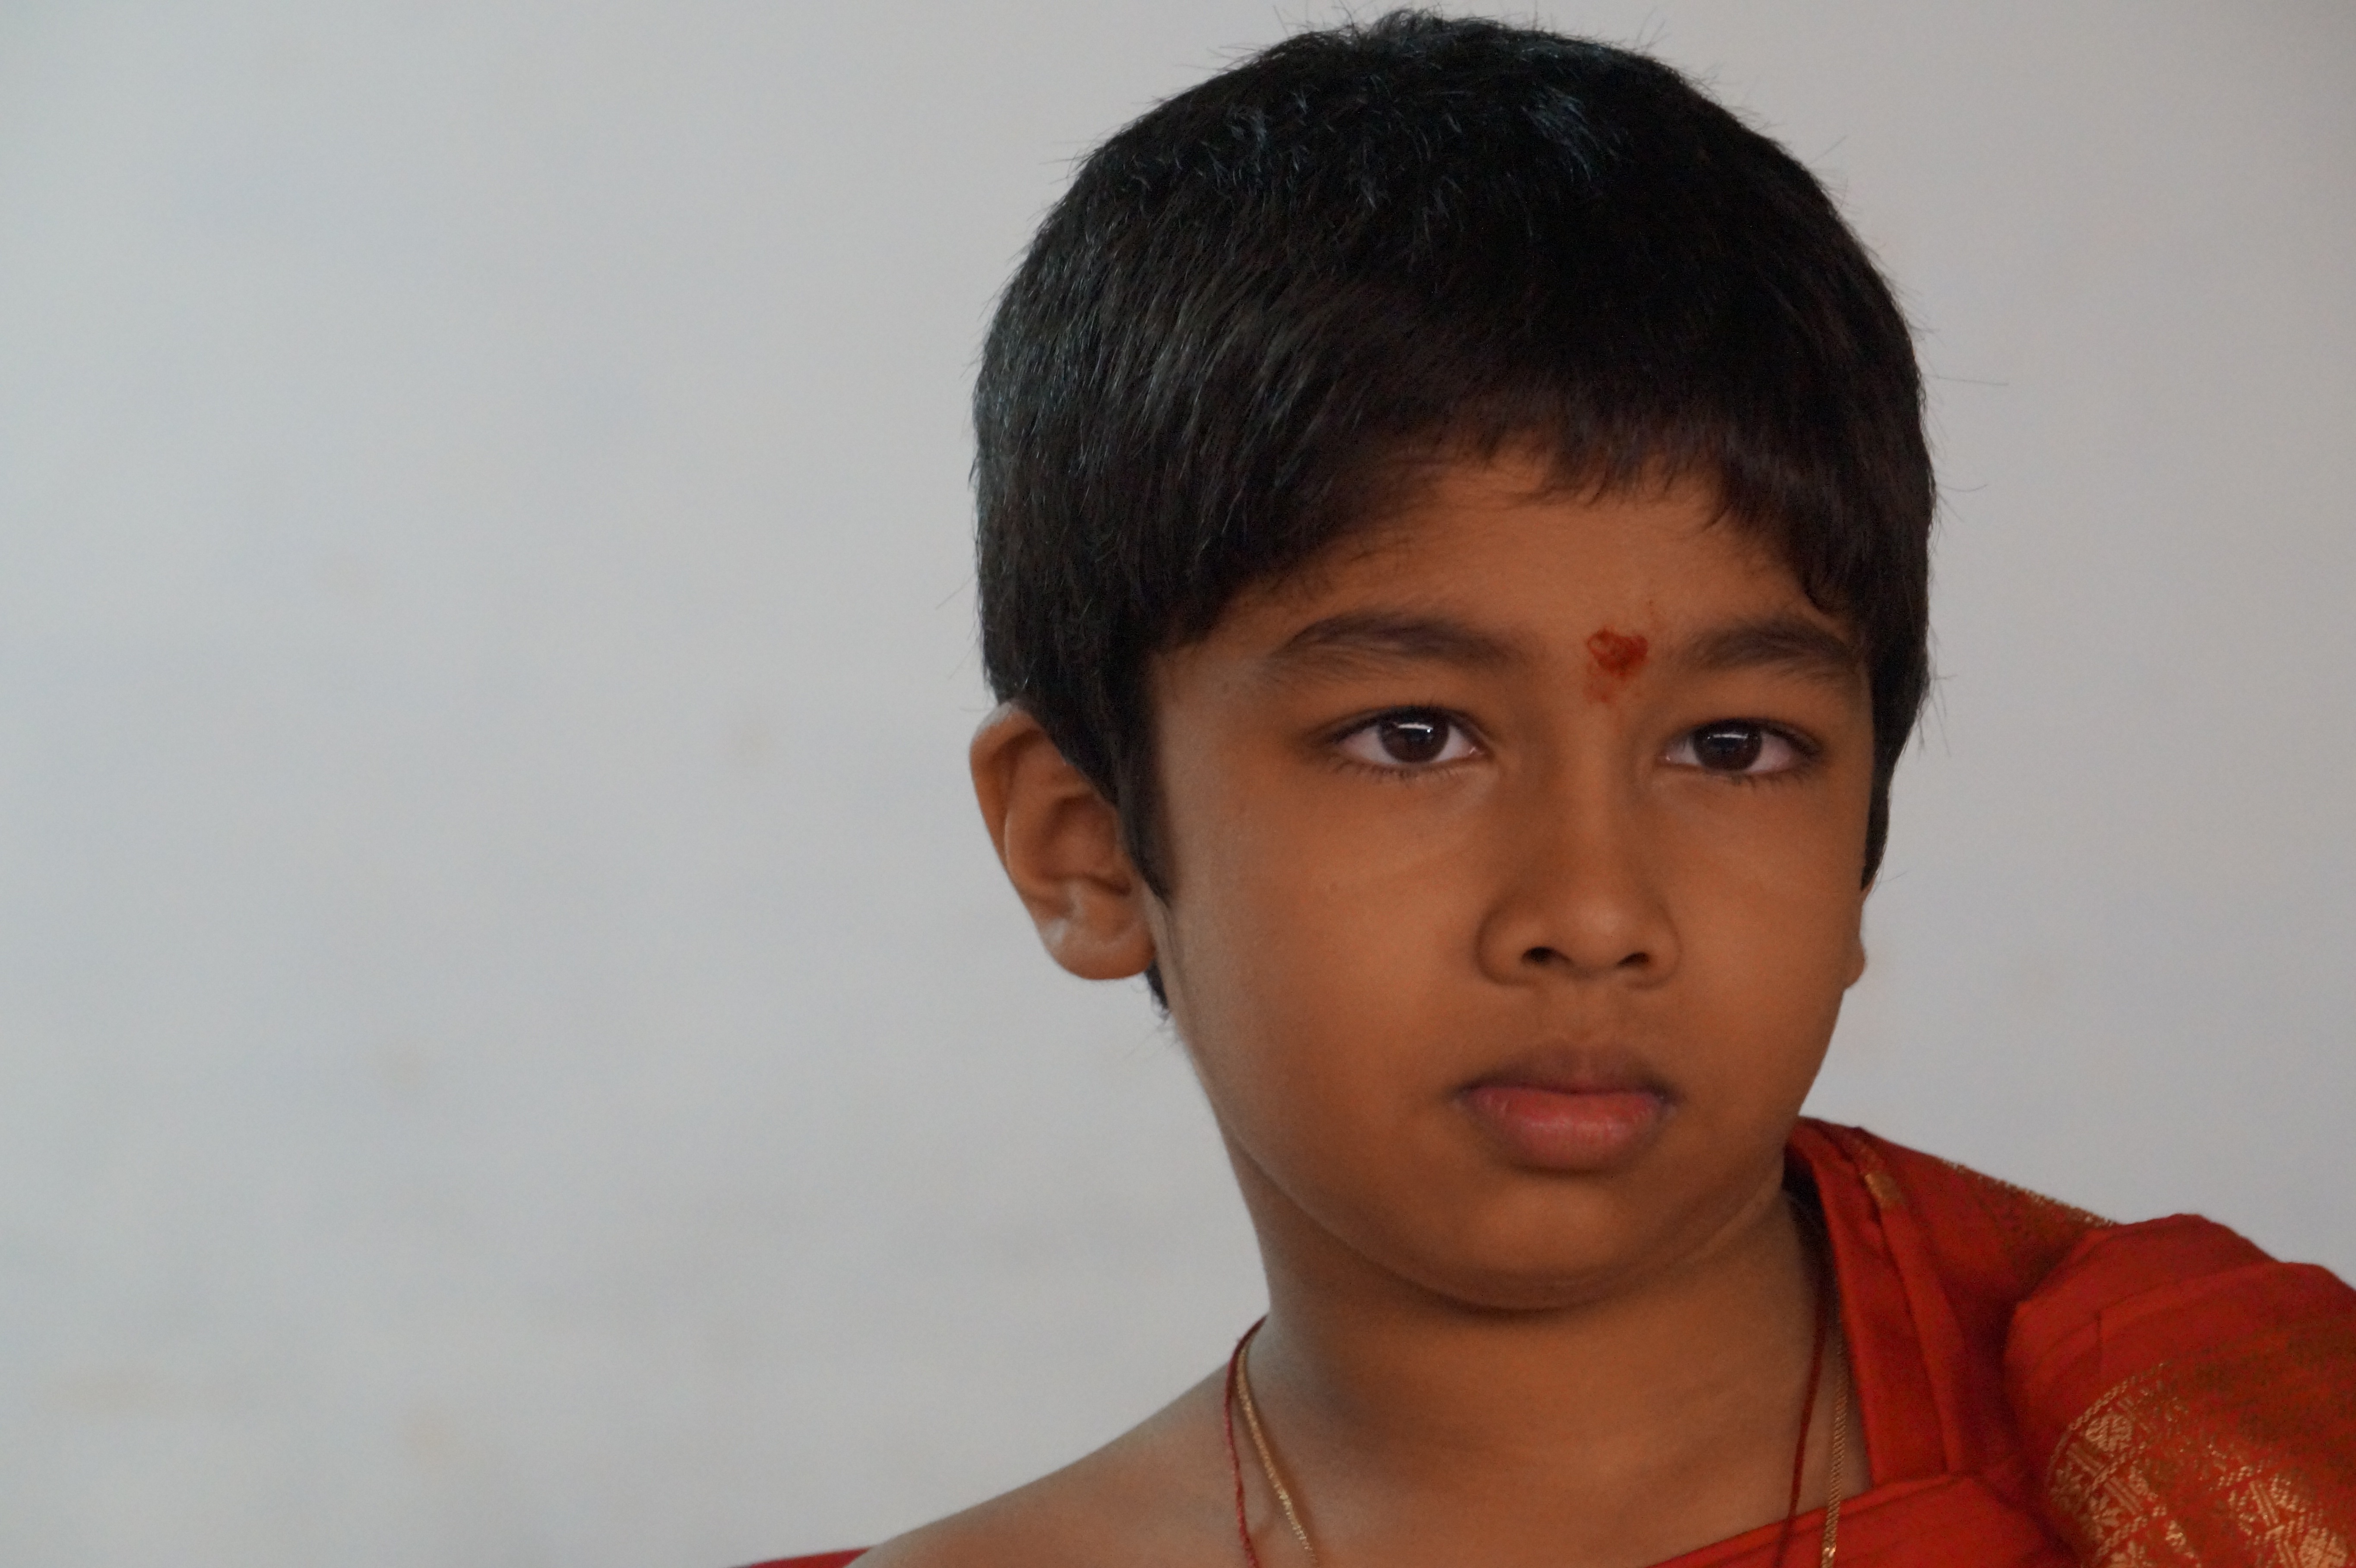
man, person, hair, boy, male, portrait, model, child, facial expression, hairstyle, smile, mouth, close up, human body, face, nose, eye, head, skin, organ, emotion, abdomen, south indian, traditional dress